Dunlop, East Ayrshire

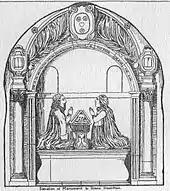
The tomb of Hans Hamilton and his wife at Dunlop Church, called the 'Picture House' by locals

The first recorded Dunlop is William de Dunlop of 1260, followed by a supporter of Edward I, Neil Fitz-Robert de Dulap of 1306. His estates were forfeited due to his support for John Balliol, as were those of the De Rosses. The family regained their lands by the mid 15th. Century and by that time we have 'of that Ilk' replacing the Norman 'de'. Sir James Dunlop of that Ilk held the estate in 1596 and married Jean, daughter of Somerville of Cambusnethan, descended from Lord Somerville. This may go some way to explaining why the Somerville family came to purchase lands at Montgomery-Crivoch and Bollingshaw in the 1800s to establish the Kennox Estate.